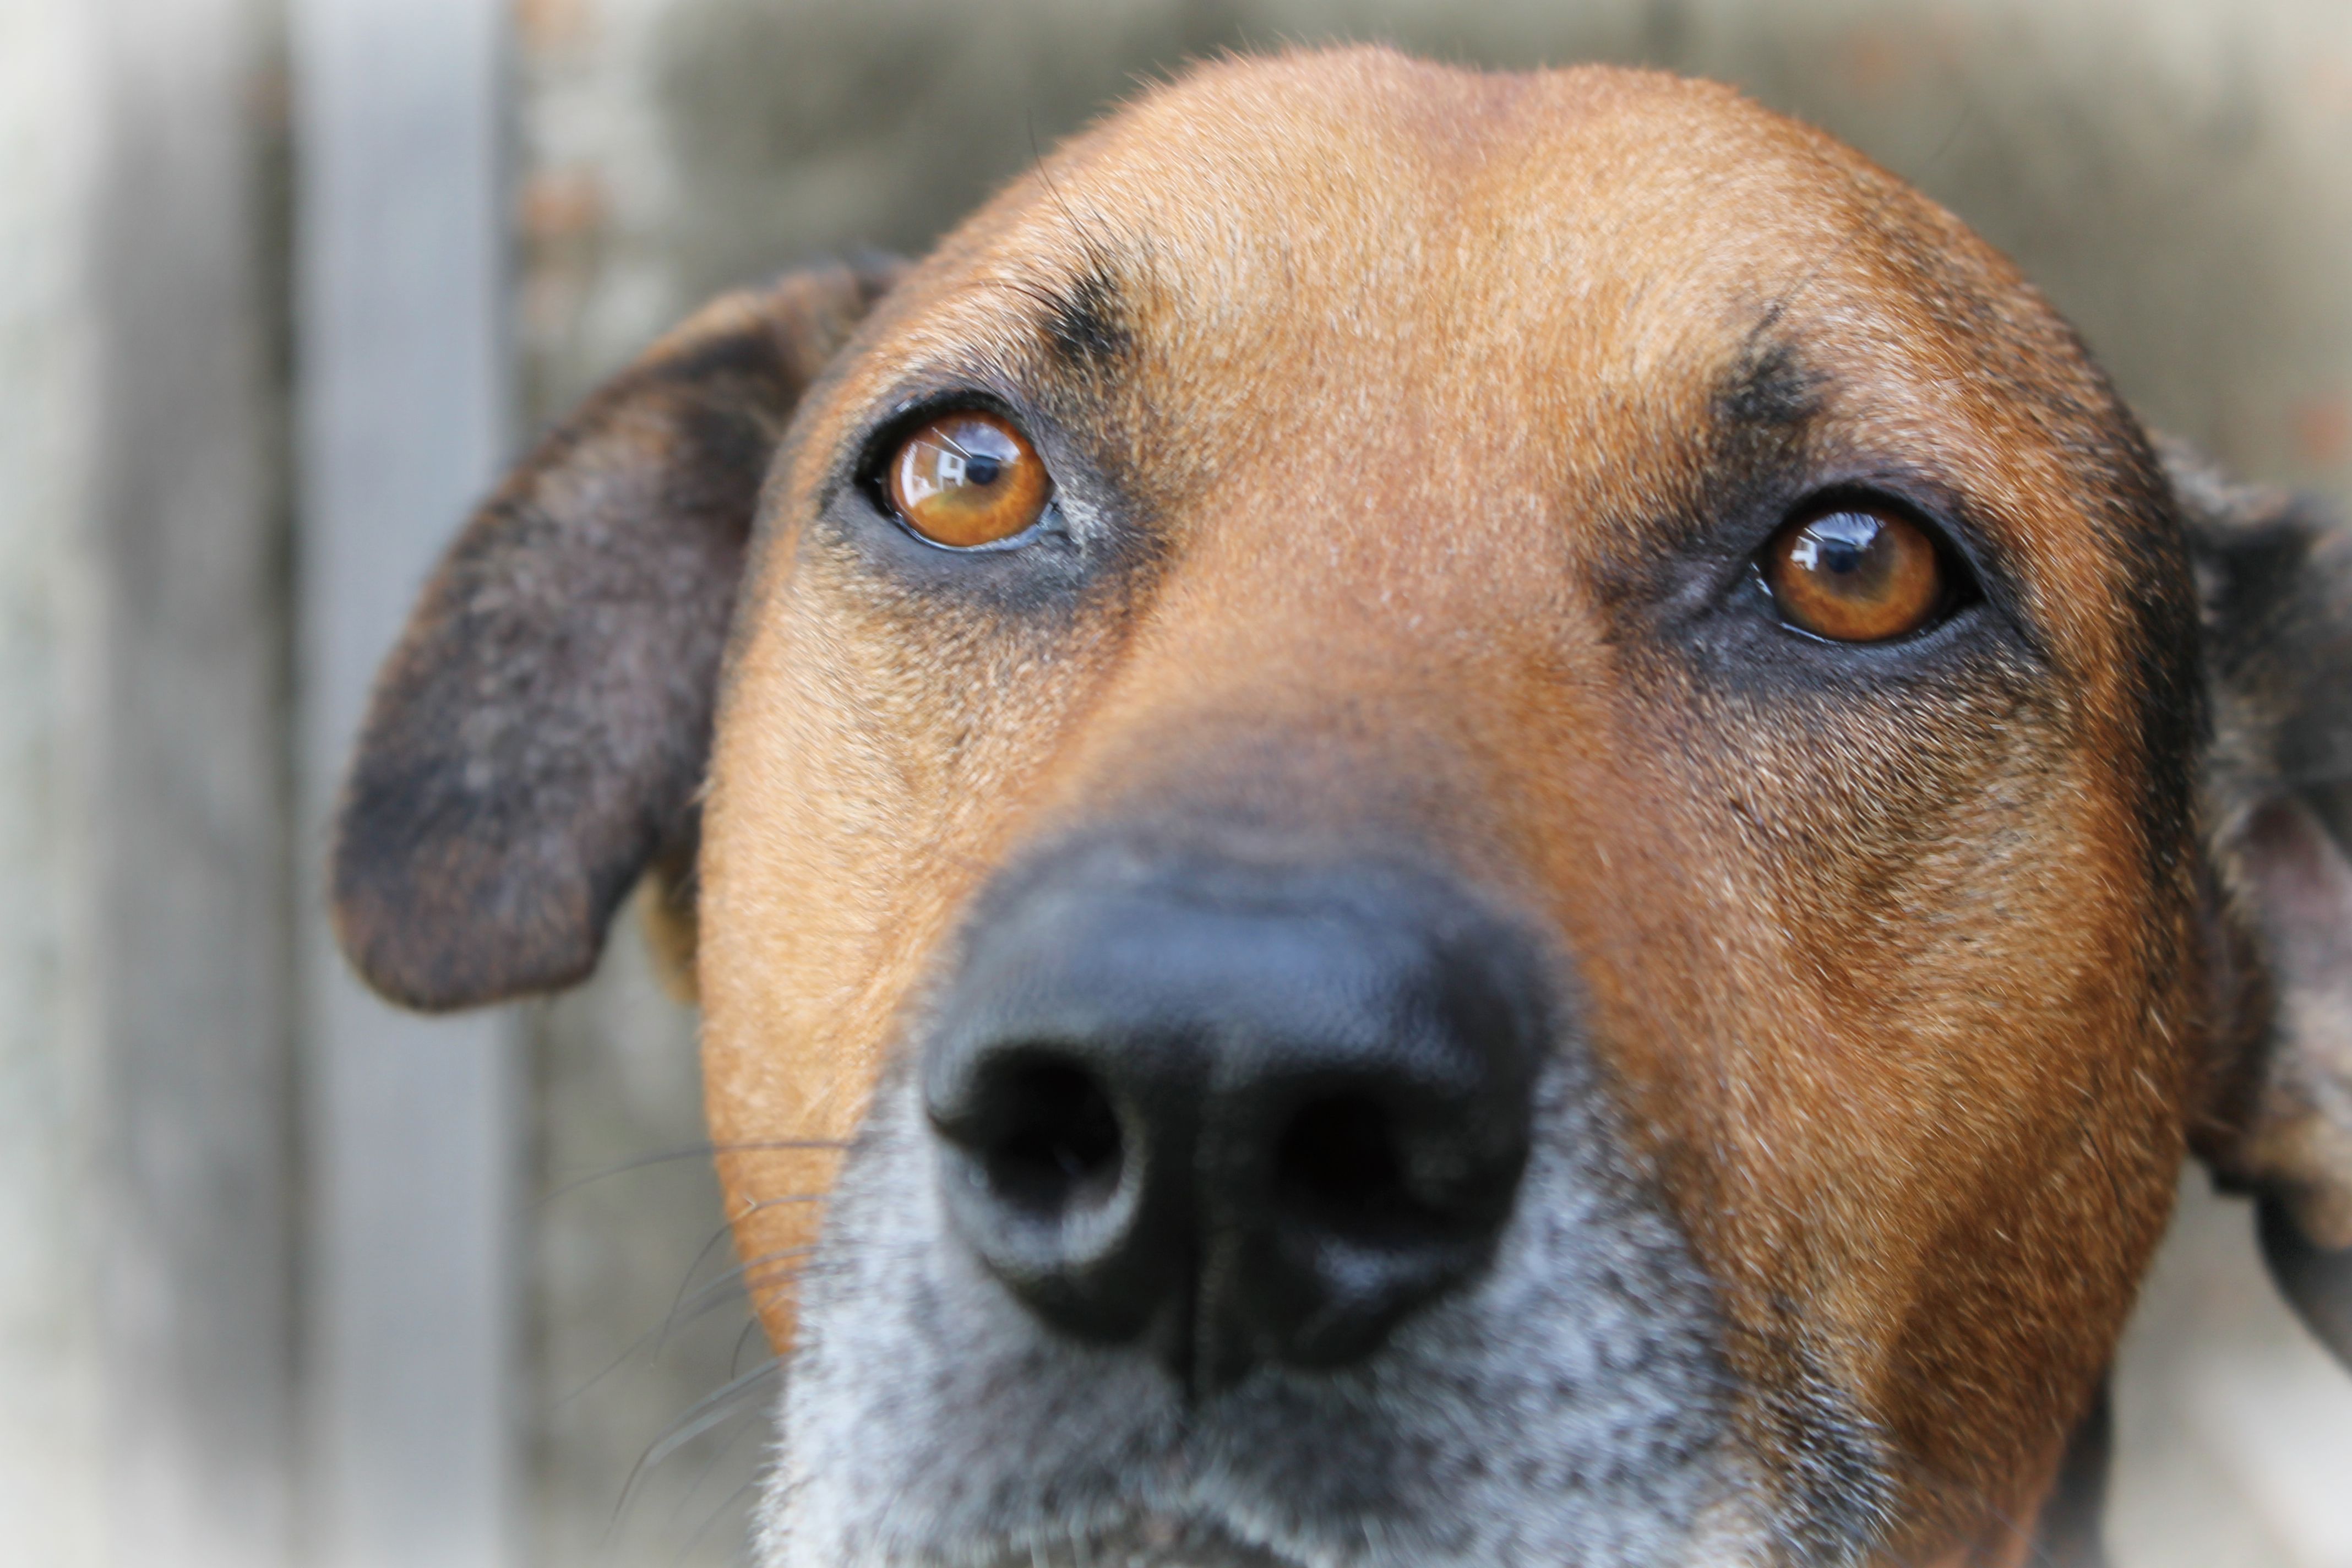
dog, calm, friend, mammal, vertebrate, dog breed, canidae, snout, carnivore, nose, whiskers, black mouth cur, eye, street dog, Mountain cur, Potcake dog, fawn, rare breed dog, Austrian pinscher, ear, hound, rhodesian ridgeback, hunting dog